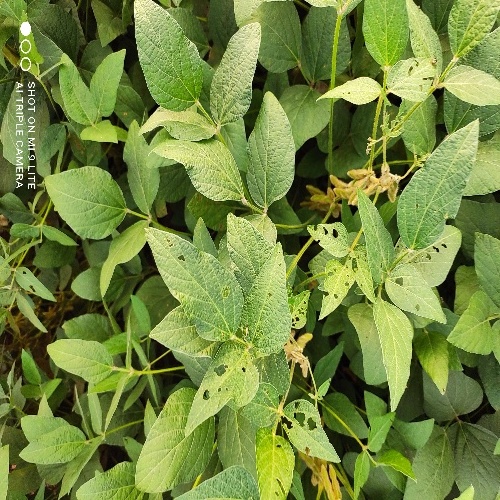
Label: Caterpillar